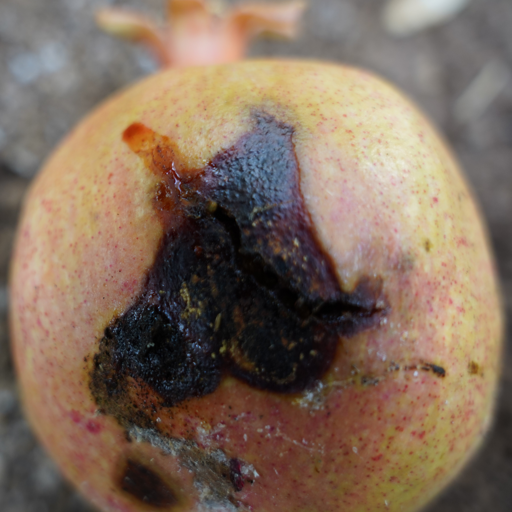
Label: Ectomyelois ceratoniae